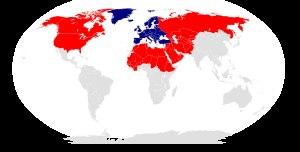
Les taxes aériennes ou taxes aéroportuaires sont des sommes d'argent prélevées par les compagnies aériennes sur chaque billet d'avion. Elles sont utilisées pour couvrir les frais d'entretien des aéroports ou encore la sécurité des pistes.